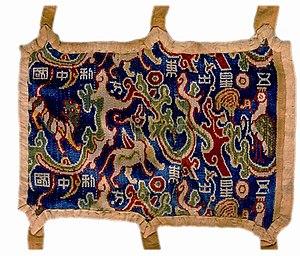
La dynastie Han est une période de l'histoire de la Chine qui débute en 206 av. J.-C, lorsque Han Gaozu fonde la dynastie en montant sur le trône, et s’achève en 220 ap. J.-C, à la fin du règne de Han Xiandi. Elle est elle-même divisée en deux périodes : celle des Han occidentaux ou Han antérieurs, capitale Chang'an, et celle des Han orientaux ou Han postérieurs, capitale Luoyang. Ces deux périodes sont séparées par la courte dynastie Xin fondée par Wang Mang et qui disparaît après la mort de son fondateur.